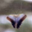
Label: butterfly